Space Stars

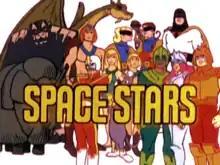
Title card

Space Stars is a 60-minute Saturday morning animated program block produced by Hanna-Barbera Productions and broadcast on NBC from September 12, 1981, to January 8, 1982.